Basque Country (autonomous community)

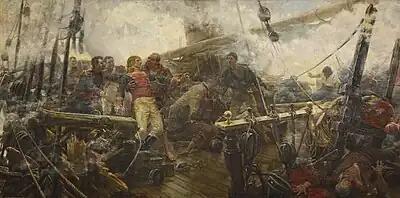
"Churruca's death at the Battle of Trafalgar". Basque navigators were key for the navy of Castile and later the Spanish Navy.

As regards the bounds to the Spanish Constitution, Basque nationalists cite the fact that in the 1978 Spanish Constitution referendum, which was passed with a majority of votes and a poor turnout in this area, the Basque Country had the highest abstention (the Basque Nationalist Party had endorsed abstention on the grounds that the Constitution was being forced upon them without any Basque input). To this, the "NO" vote in this referendum was also higher in the Basque Country than in the rest of the state. All in all, many Basques believe that they are not bound to a constitution that they never endorsed.